Paleolithic

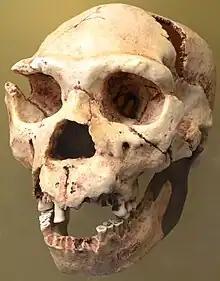
A skull of early "Homo neanderthalensis", Miguelón from the Lower Paleolithic dated to 430,000 BP.

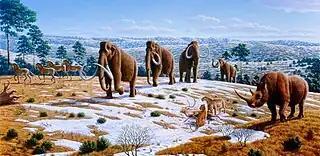

The Paleolithic overlaps with the Pleistocene epoch of geologic time. Both ended 12,000 years ago although the Pleistocene started 2.6 million years ago, 700,000 years after the Paleolithic's start. This epoch experienced important geographic and climatic changes that affected human societies.